Hijacking of the Playa de Bakio

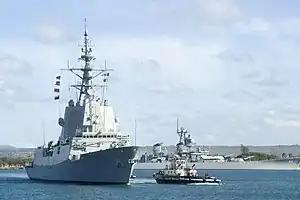
The frigate Méndez Núñez, sailing off the coast of Hawaii in 2007.

The following day, April 22, the hijackers allowed a new call to be made, this time by one of the crew members: Mikel Arana. During the call, the sailor updated the information on his situation, and indicated that the ship had been anchored off the coast of Somalia. In addition, Arana indicated that new members of the group that had hijacked the ship had gained access to it, and that there were close to 10 pirates.